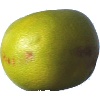
Label: pomelo_sweetie